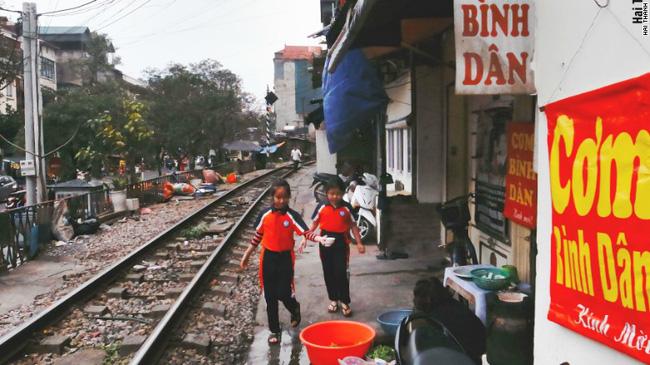
có một cái đường ray tàu hoả ở gần khu vực mà hai cô bé đang đứng